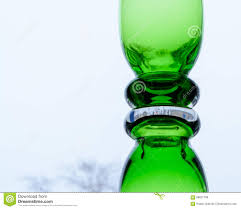
Label: glass